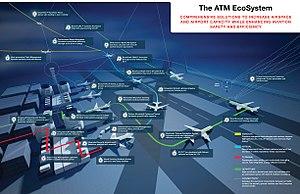
La gestion du trafic aérien est l'ensemble des activités menées pour assurer la sécurité et la fluidité du trafic aérien. Apparue dans les régions du monde au trafic le plus dense afin de gérer les problèmes de congestion du trafic, la gestion du trafic aérien inclut les services de la circulation aérienne, la gestion des flux de trafic et des capacités, et la gestion de l'espace aérien. Les activités de gestion du trafic aérien sont menées aux différentes échelles géographiques que sont les territoires nationaux, les zones aériennes supra-nationales et les continents. Initialement menée par les États, la gestion du trafic aérien est désormais assurée par des organismes supra-nationaux, des prestataires de service privés, des gestionnaires d'aéroports et des prestataires de services de navigation aérienne.